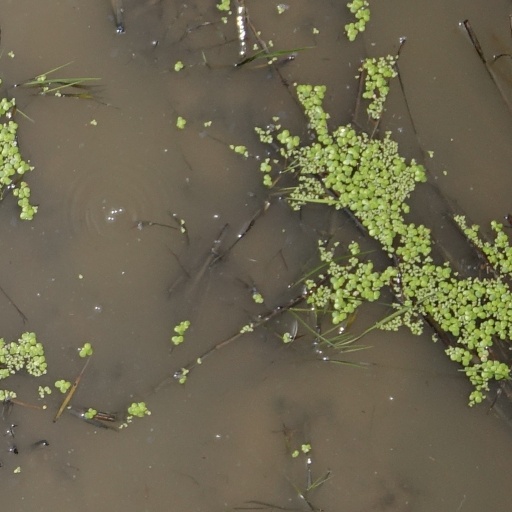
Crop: rice